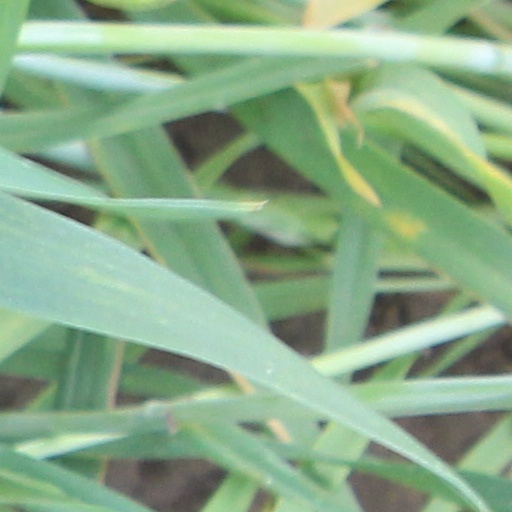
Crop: wheat